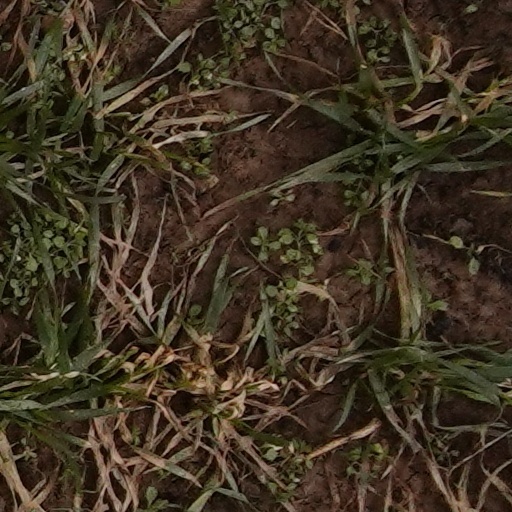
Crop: wheat